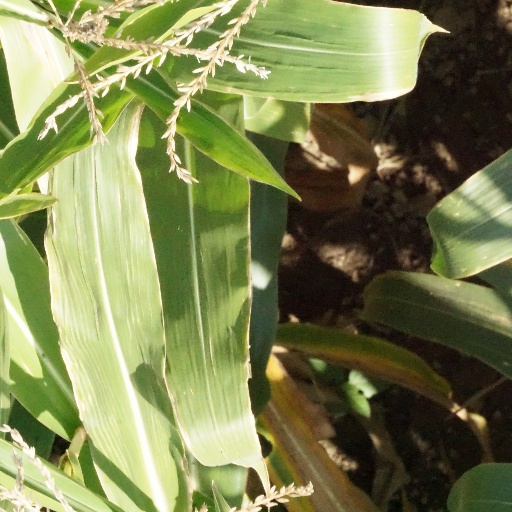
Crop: maize; corn